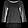
Label: Pullover